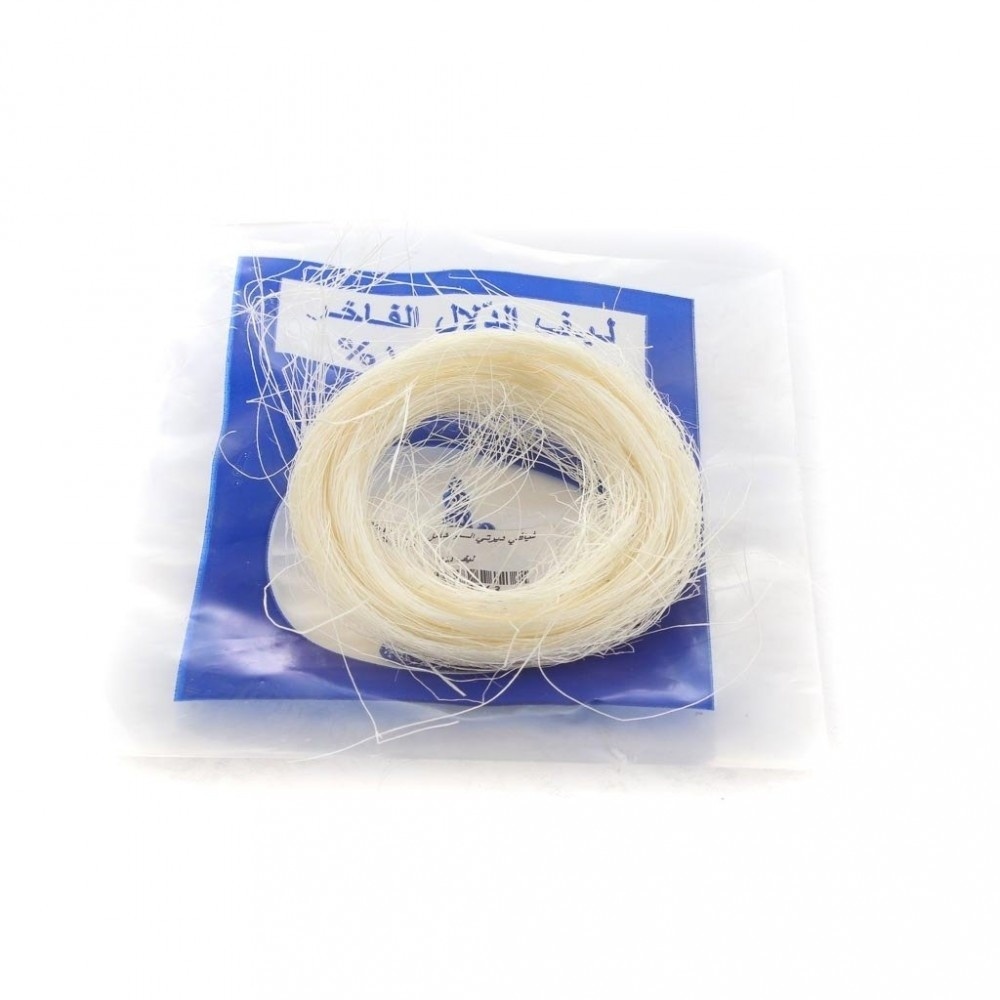
ليف الدلال الفاخر
- ليف الدلال الفاخر - 100٪ طبيعي
Brand: Alshuwaikh Coffee
Category: Home & Garden > Kitchen & Dining > Kitchen Appliance Accessories > Cotton Candy Machine Accessories > Cotton Candy Sugar